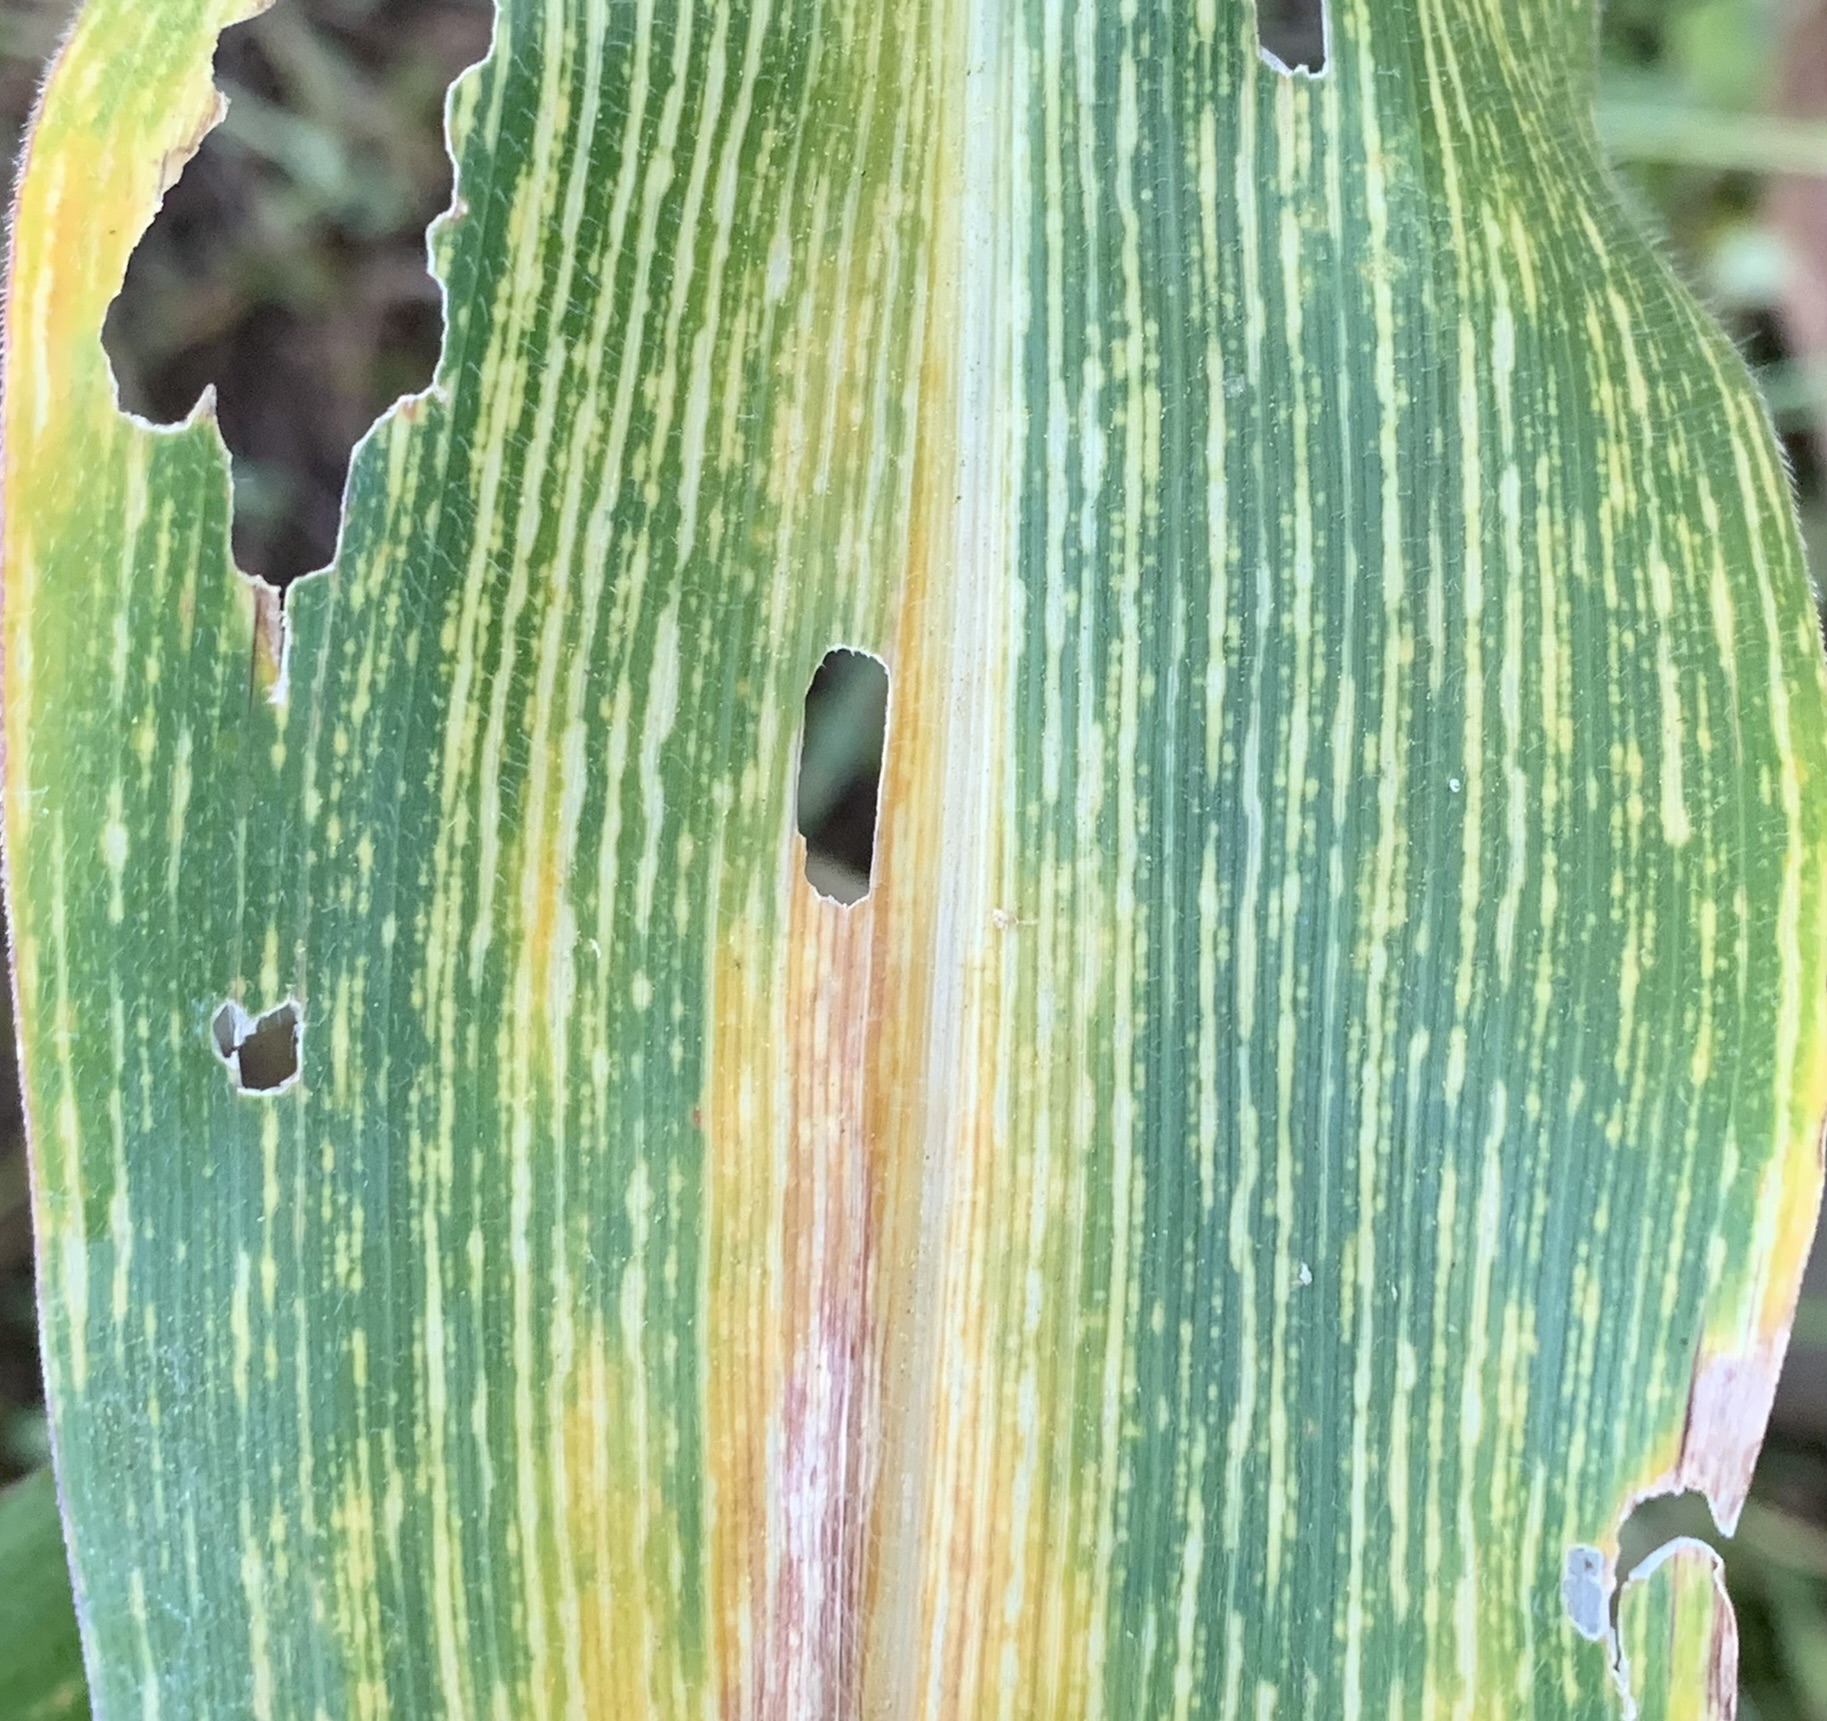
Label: MSV